2010 Los Angeles Dodgers season

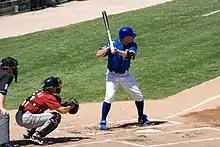
Reed Johnson was signed as a free agent by the Dodgers

On December 17, the Dodgers announced that they had signed free agent infielder Jamey Carroll to a two-year deal. On January 21, the Dodgers re-signed starting pitcher Vicente Padilla to a one-year contract. On January 26, they re-signed Ronnie Belliard and Brad Ausmus to one-year contracts. On February 1, they signed outfielder Reed Johnson to a one-year contract.